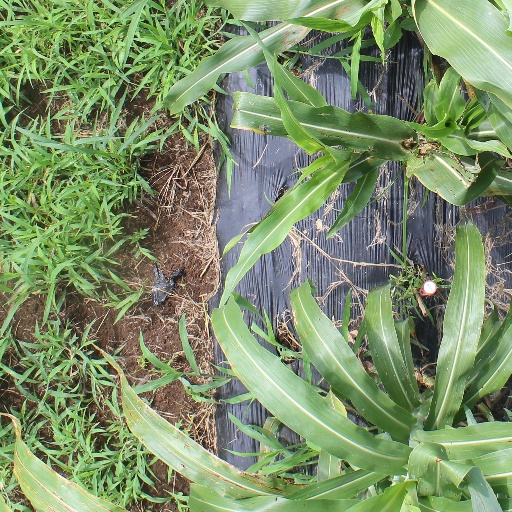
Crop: sorghum